WB1200

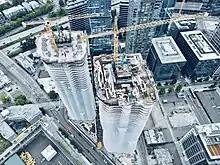
Aerial view of WB1200 during construction in July 2022

The triangular site at 1200 Stewart Street, occupied by a mix of single-story businesses and parking lots also facing Denny Way and Minor Avenue, has been proposed as the site of a residential high-rise since the late 2000s by several developers. Lexas Companies submitted a proposal in 2007 to build a pair of 36-story mixed-use towers with condominiums and a hotel over a retail podium. The project, designed by architect Paul Thoryk, was to include 300 condominiums ranging from studio units to three-bedroom residences, a 250-room hotel, and a large fitness club. The tower was also proposed as the home of the College Club of Seattle, which had vacated its former building in Downtown Seattle, but negotiations later fell through.